Dillon Serna

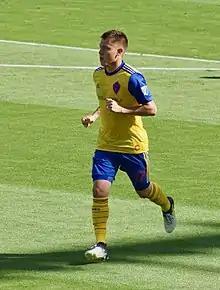

Dillon Paul Serna (born March 25, 1994) is an American former professional soccer player who played as a midfielder. He spent most of his career in Major League Soccer for Colorado Rapids and in the USL Championship for Sporting Kansas City II and Colorado Springs Switchbacks.